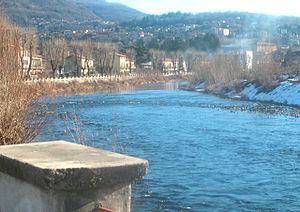
La Tresa est une rivière suisse et italienne, entre le lac de Lugano et le lac Majeur, donc un sous-affluent du Pô par le Tessin. C'est une rivière de Lombardie dans la province de Varèse et une rivière suisse du canton du Tessin.